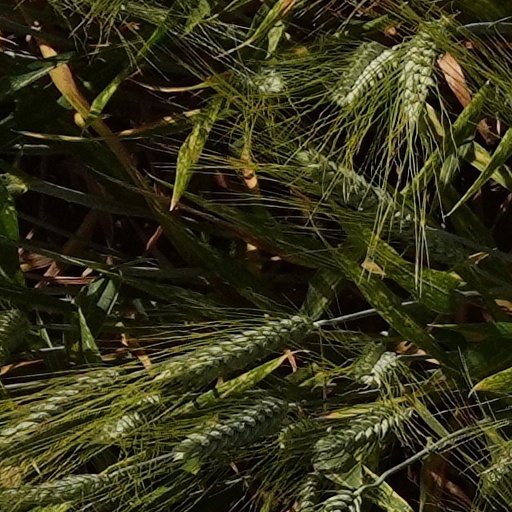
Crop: wheat